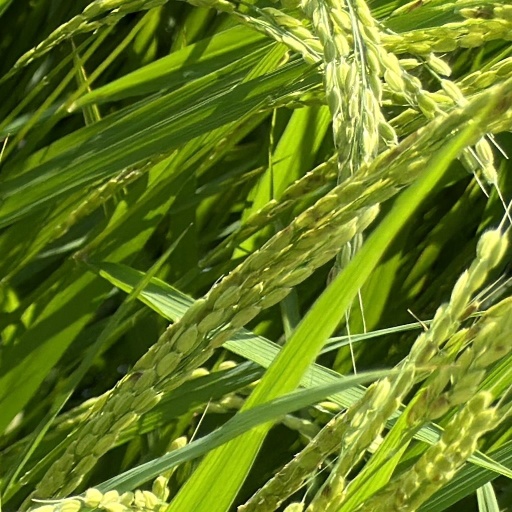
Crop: rice